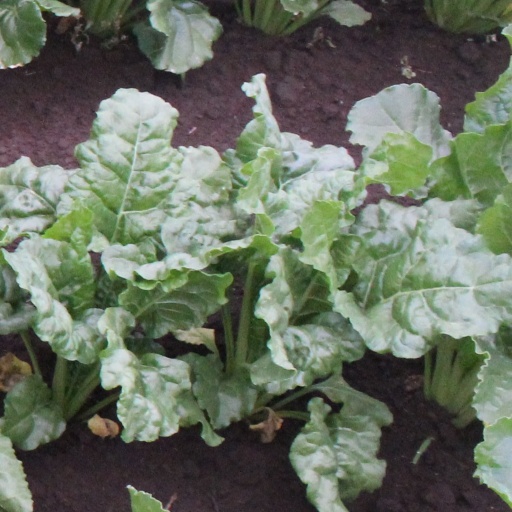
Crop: sugar beet